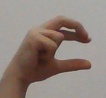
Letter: thal